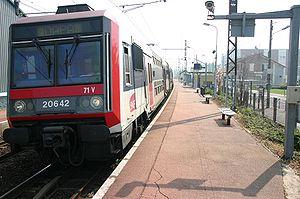
La ligne D du RER d'Île-de-France, plus souvent simplement nommée RER D, est une ligne du réseau express régional d'Île-de-France qui dessert une grande partie de la région Île-de-France selon un axe nord-sud. Elle relie Orry-la-Ville et Creil au nord à Melun, Corbeil-Essonnes et Malesherbes au sud, en passant par le cœur de Paris.
La gare de Villabé est une gare ferroviaire française de la ligne de Corbeil-Essonnes à Montereau, située sur le territoire de la commune de Villabé, dans le département de l'Essonne, en région Île-de-France.